All Out!!

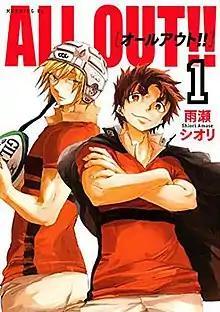
Cover of the first manga volume

All Out!! (stylized in all caps) is a Japanese manga series written and illustrated by Shiori Amase. It was serialized in Kodansha's manga magazine "Monthly Morning Two" from November 2012 to February 2020, with its chapters collected in seventeen volumes. An anime television series adaptation by Madhouse and TMS Entertainment aired from October 2016 to March 2017.